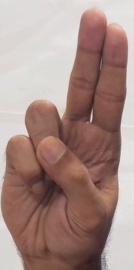
ASL sign: U